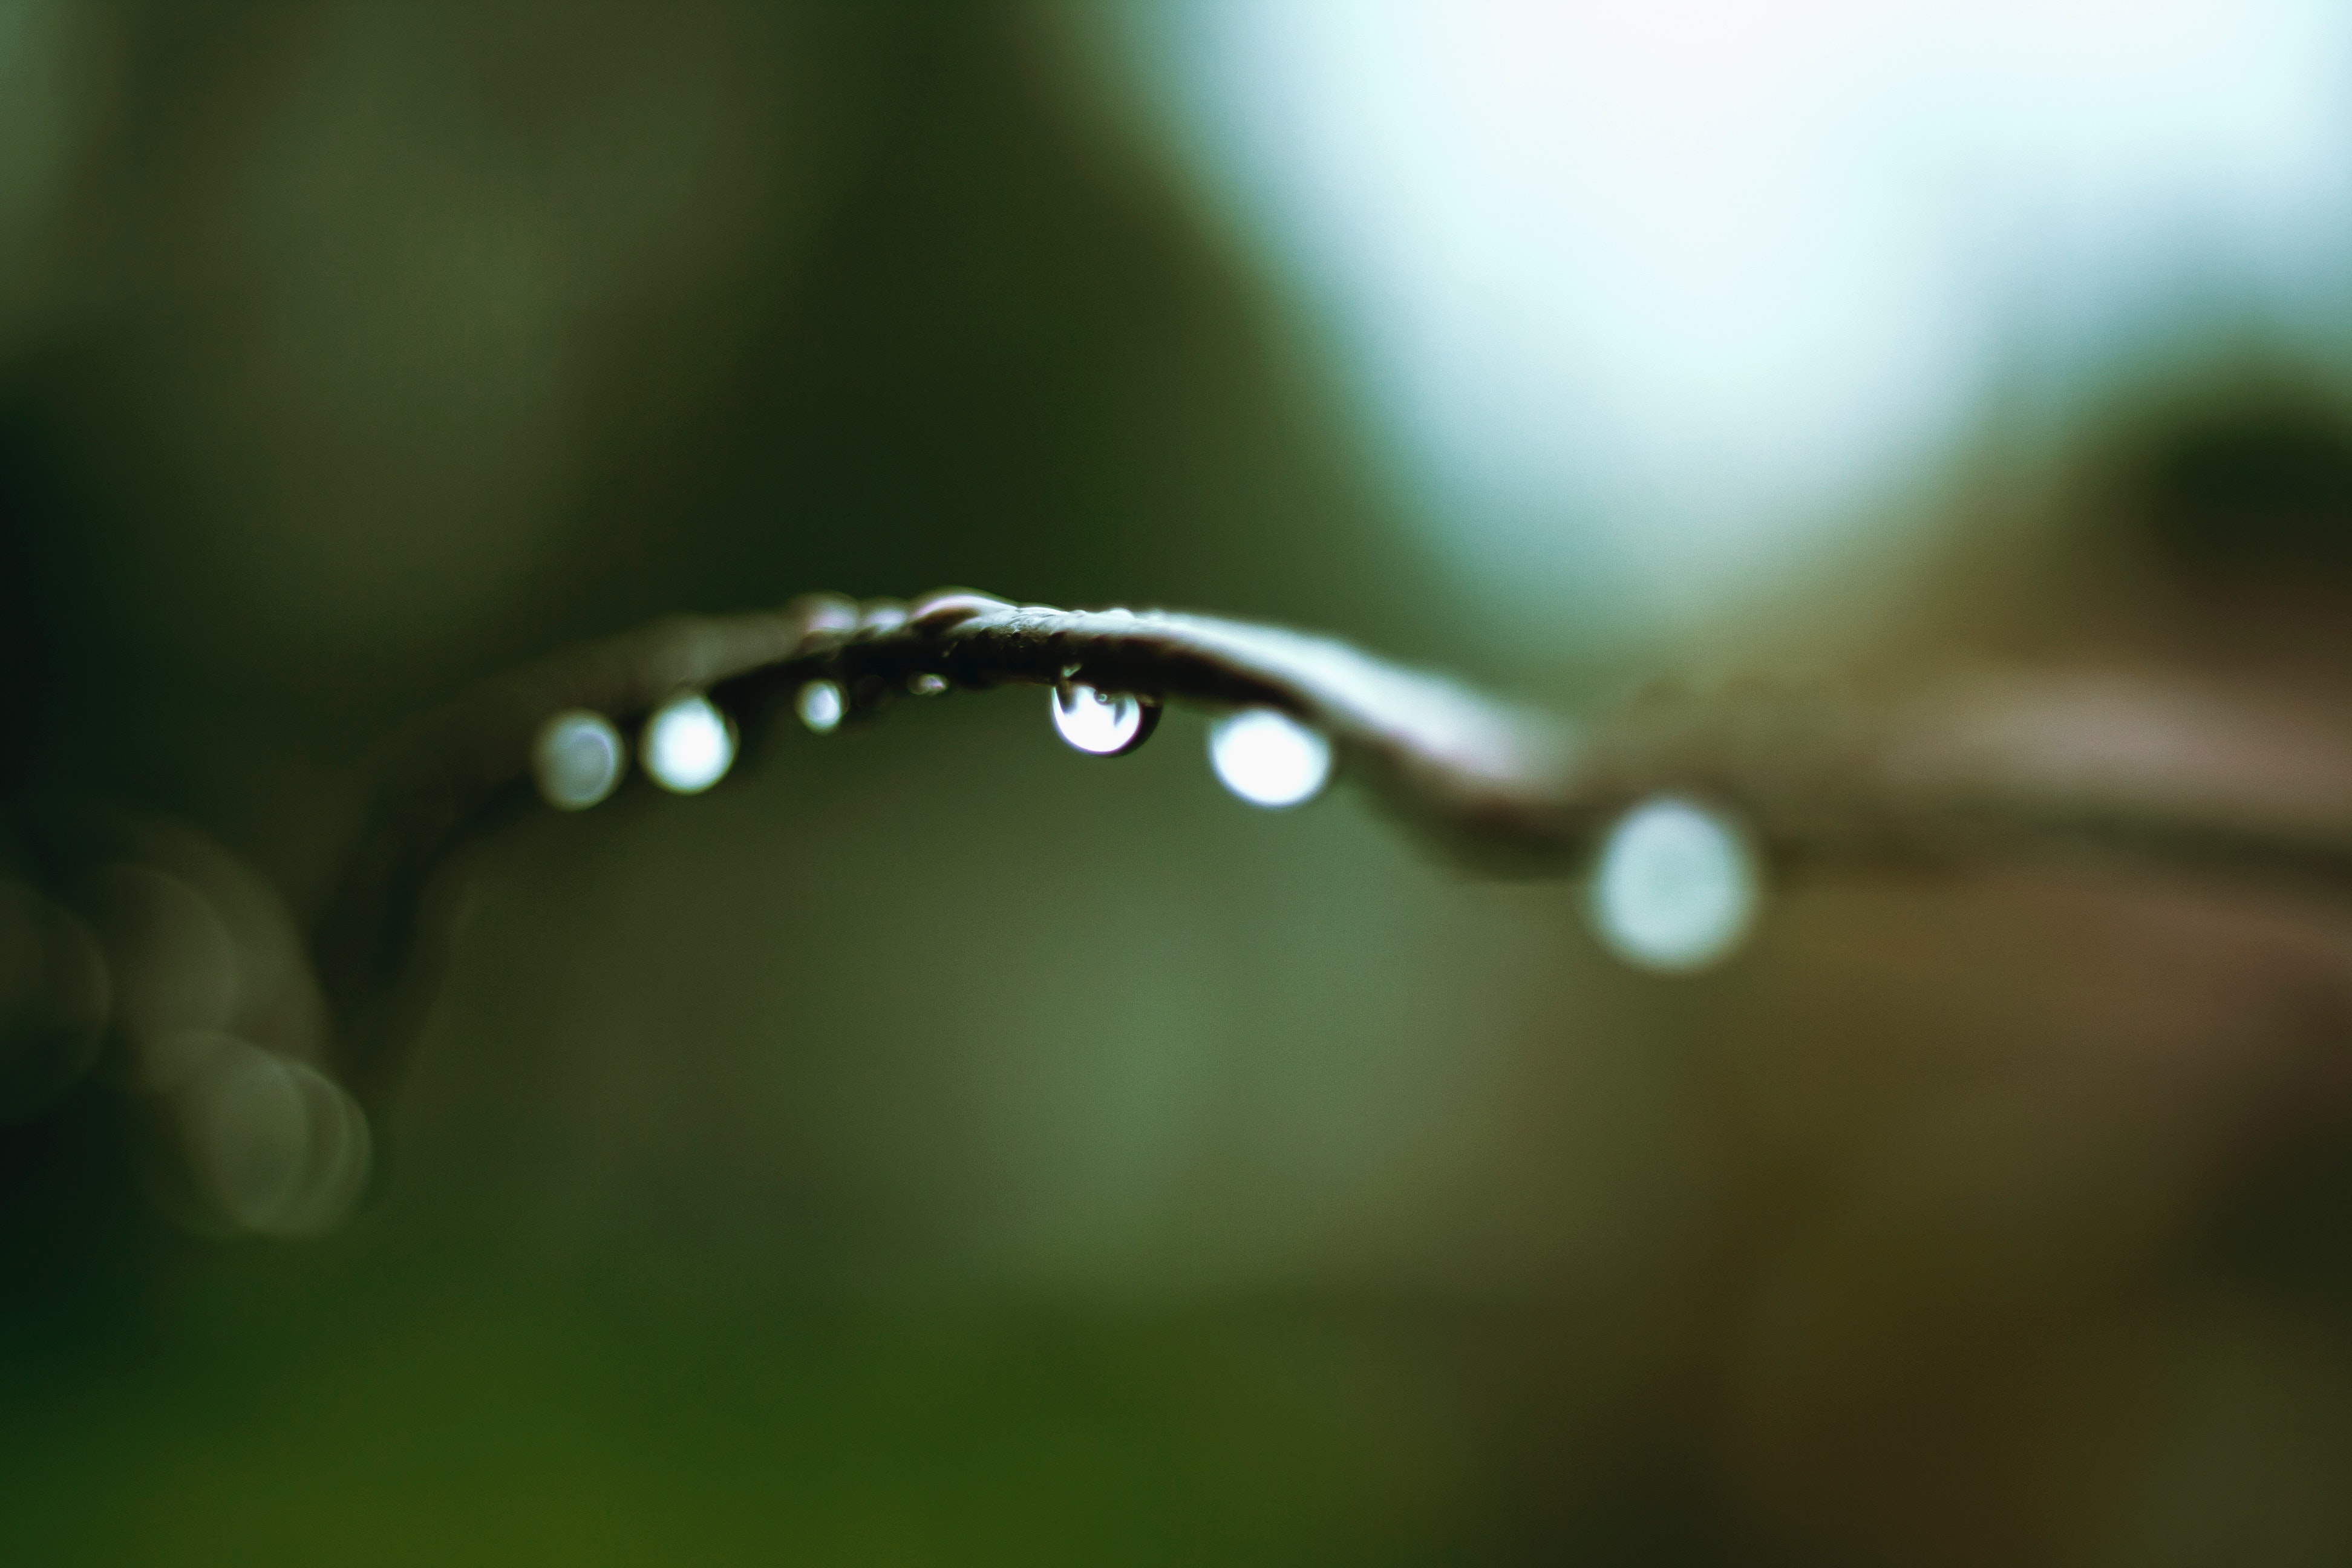
moisture, dew, water, green, macro photography, nature, drop, leaf, close up, morning, photography, plant, spring, sunlight, grass, branch, black hair, twig, plant stem, liquid bubble